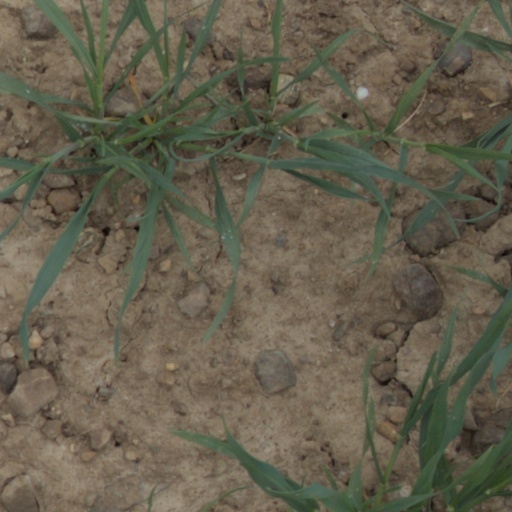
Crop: wheat